String Quintet No. 6 (Mozart)

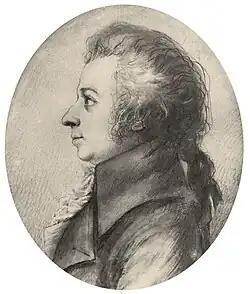
Stock's 1789 miniature of Mozart

The String Quintet No. 6 in E-flat major, K. 614, was completed by Wolfgang Amadeus Mozart on 12 April 1791. It is Mozart's last major chamber work. Like all of Mozart's string quintets, it is a "viola quintet" in that it is scored for string quartet and an extra viola (two violins, two violas and cello.)